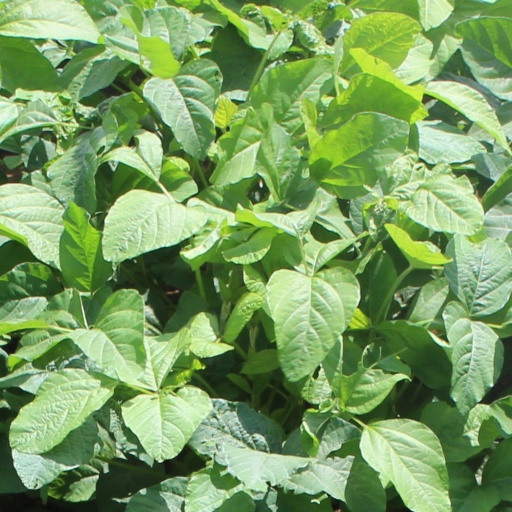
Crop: soybean